Rangoon bombing

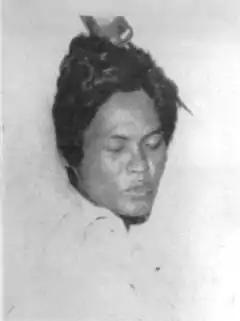
An undated photo of Kang Min-chul taken in 1983.

One of the suspects, Kang Min-chul was Myanmar's longest-serving prisoner. He learned to speak the Burmese language fluently according to one of his fellow prisoners. He also learned to climb mango trees with one arm and converted to Christianity. Kang received the biblical name "Matthew" after an inmate baptized him. Yangon's moves towards resuming relations with North Korea led to speculation about what would happen to Kang. Because North Korea denied that he was a North Korean citizen, he may have been considered a stateless person. Kang reportedly did not want to go to North Korea, which he believed considered him a traitor (because of his having revealed its criminal operations); or to South Korea, which might have tried him for his role in the assassination attempt. He also worried for the safety of his mother and sister back in North Korea.